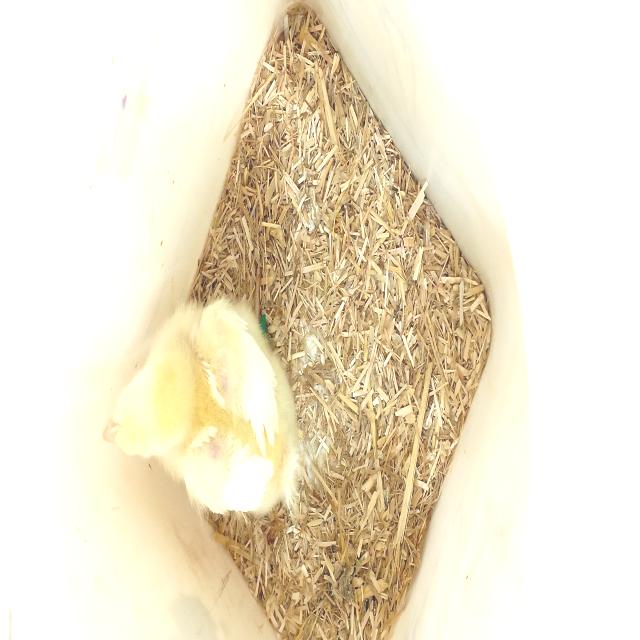
Weight: 216 g